An African Election

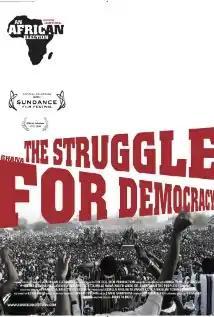

An African Election is a 2011 documentary film about the contentious 2008 general elections in Ghana, directed by Jarreth and Kevin Merz. The film features interviews with the two major presidential candidates, Nana Akufo-Addo and John Atta Mills, as well as Ghana's former president Jerry Rawlings.